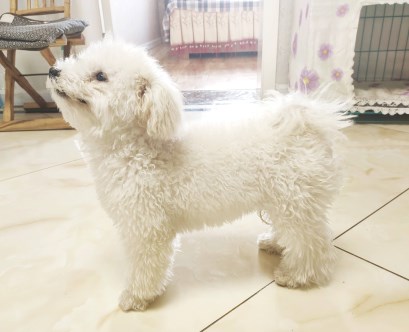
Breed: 3083-n000117-Bichon_Frise